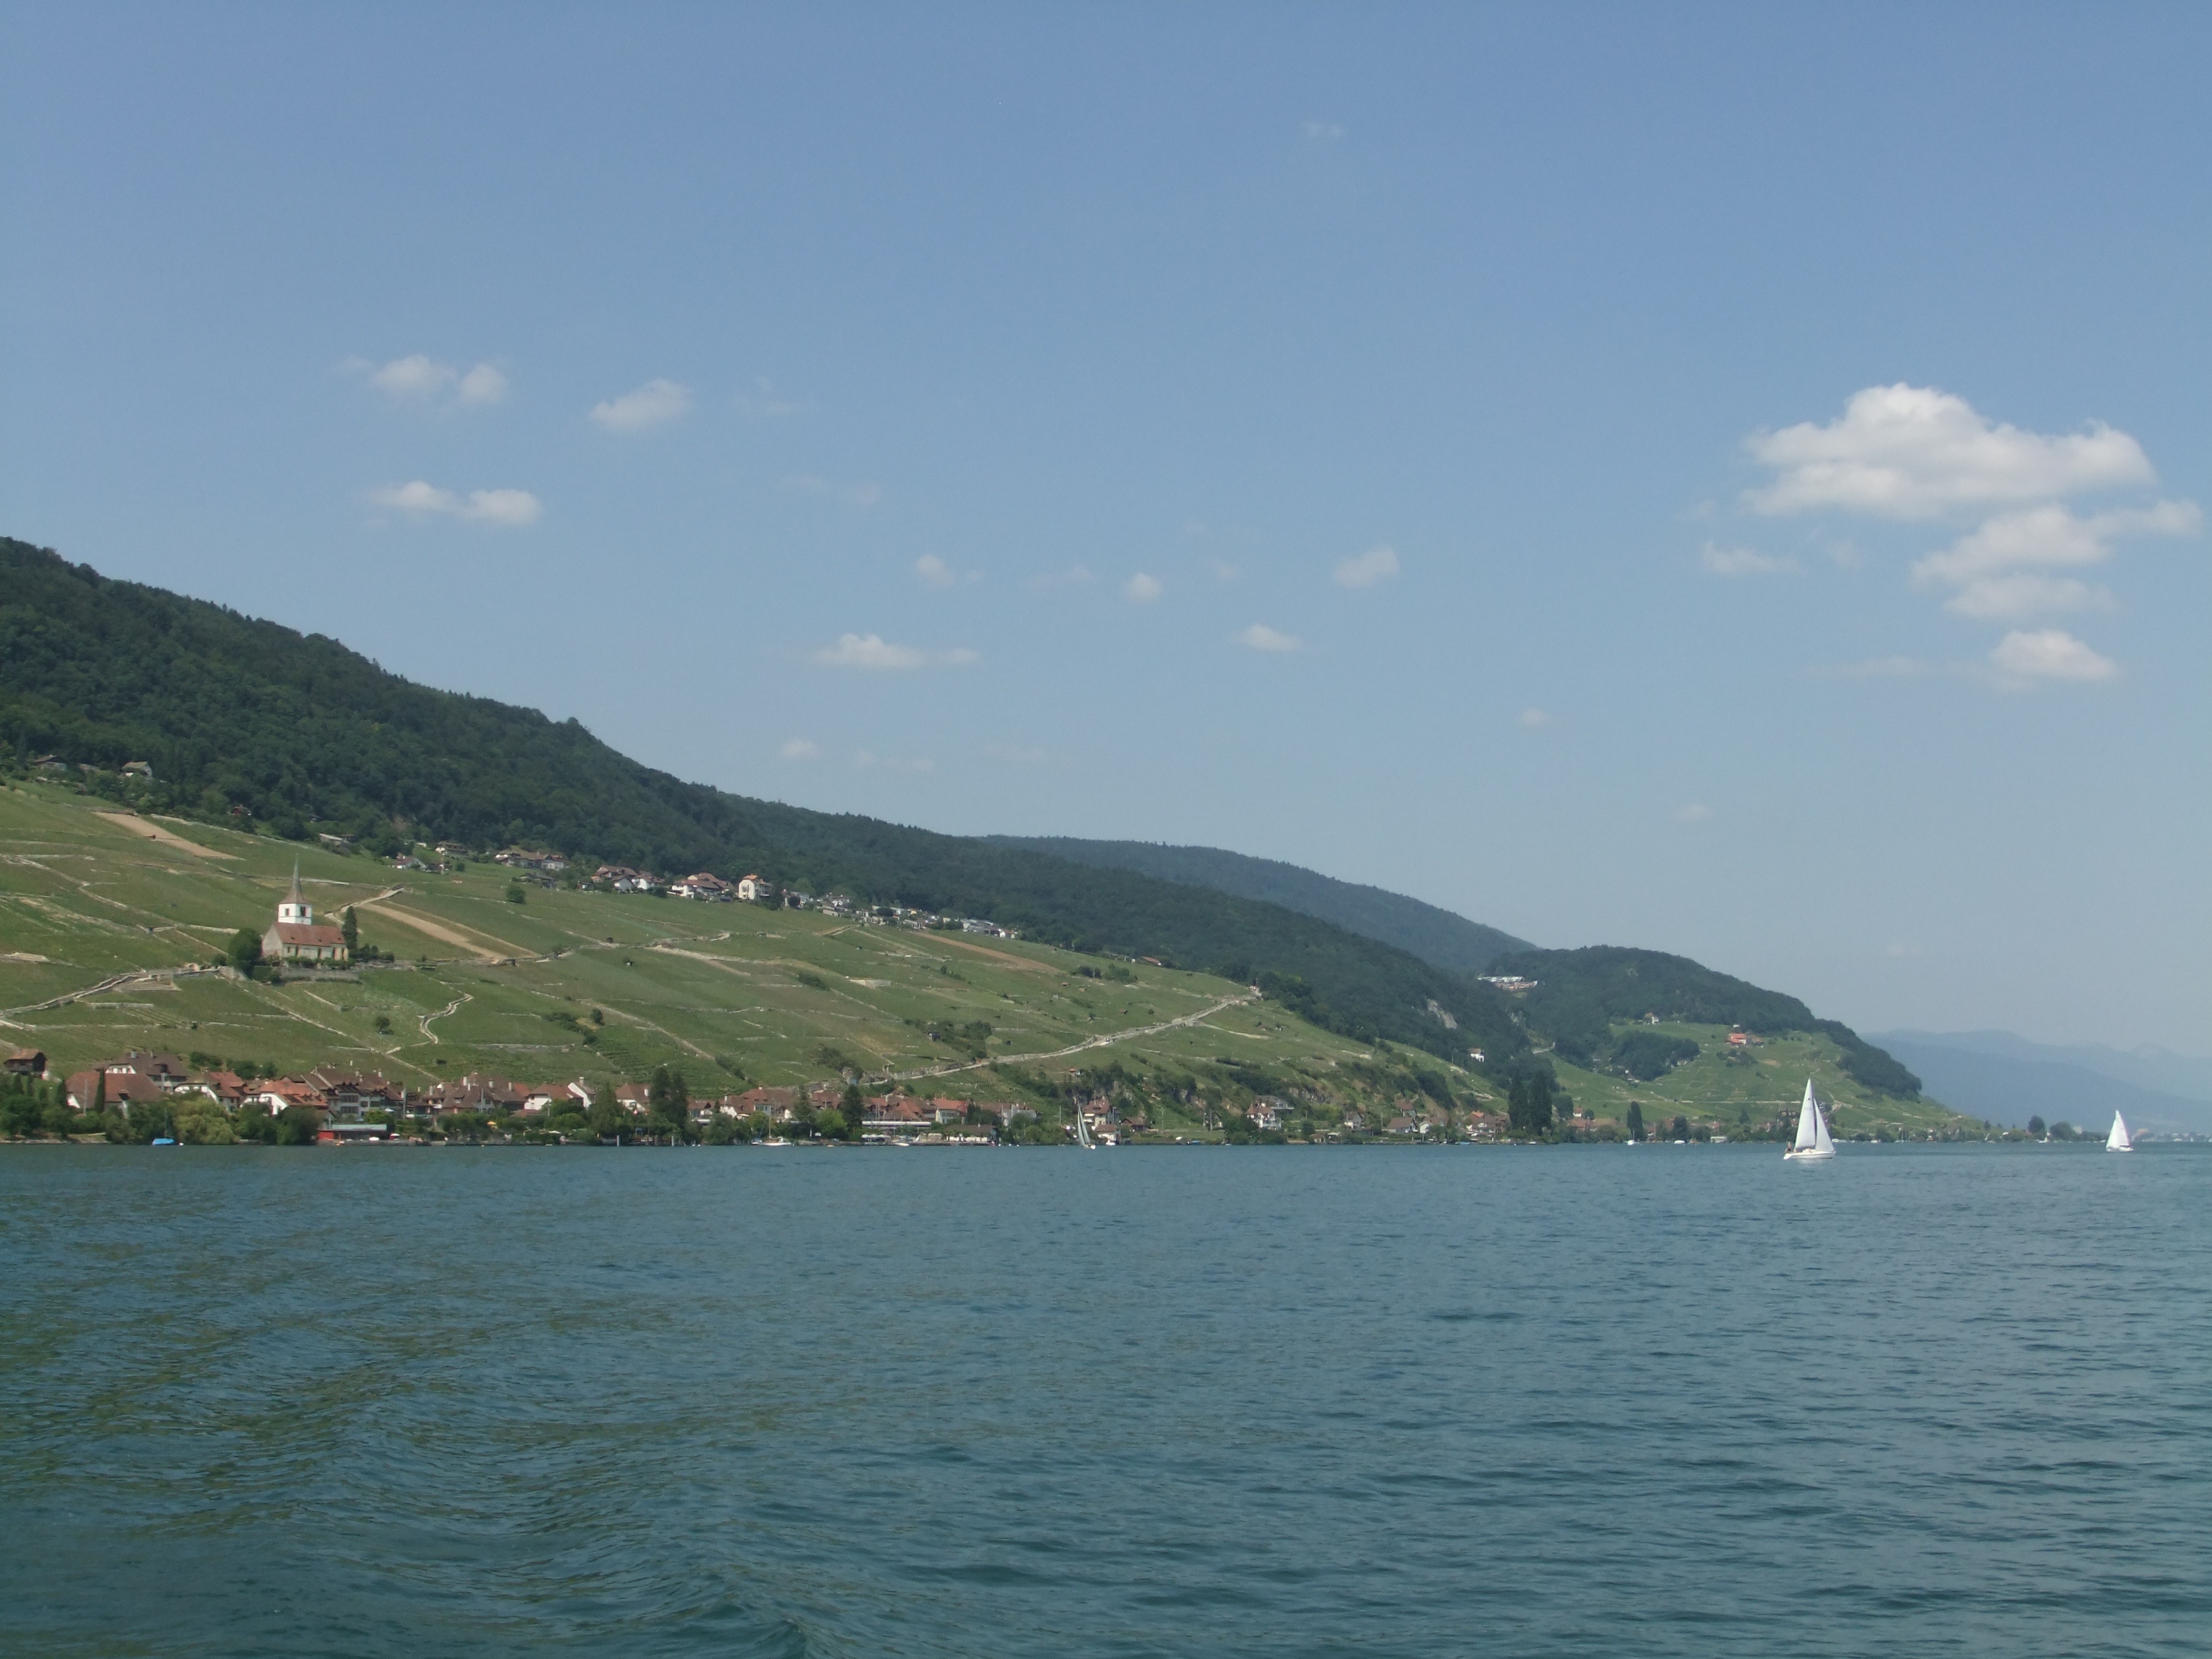
sea, coast, ocean, lake, summer, cliff, vehicle, bay, fjord, reservoir, terrain, body of water, switzerland, loch, cape, biel, landform, lake biel, geographical feature, peter island